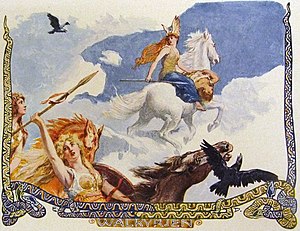
Valkyrie / Skriftlige kilder / Heltedigte / Völundarkviða
Walkyrien (c. 1905) af Emil Doepler
Valkyrier var i nordisk mytologi en gruppe af feminine magter, der blev associeret med krig og død og guden Odin. Kilderne beretter, at de var gudinder, der udpegede hvilke krigere, der skulle falde i kamp, og som skulle tilbringe efterlivet i Odins borg Valhal. Denne funktion knyttede dem til skæbnebegrebet, der spillede en stor rolle i nordisk kultur. I Valhal ville krigerne blive medlemmer af Odins hird, einherjerne, som skulle kæmpe for ham i den sidste kamp ved Ragnarok. I dette dødsrige ville krigere blive opvartet af valkyrier. I flere heltesagn og digte optræder valkyrierne også som dødelige krigeres elskerinder. I dem fremstilles de også ofte som kongedøtre og knyttes til svaner. Disse digte blev forfattet til aristokratiet og afspejlede derfor de forestillinger, der var udbredt i samfundets øverste lag. De var en del af en særlig krigerideologi centreret omkring Valhallamytologien, som var opstået i perioden før vikingetiden. I den ideologi indgik valkyrierne som et vigtigt element. Denne ideologi havde stor udbredelse indtil religionsskiftet.